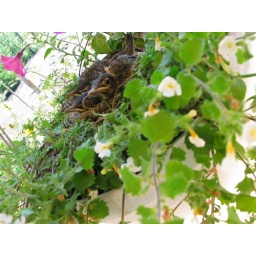
Baby Robins in a flower basket